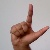
The image shows a hand gesture representing the letter 'L' in Indian Sign Language.